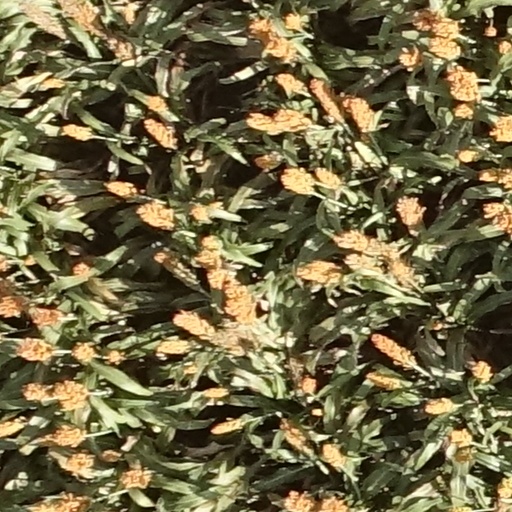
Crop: sorghum